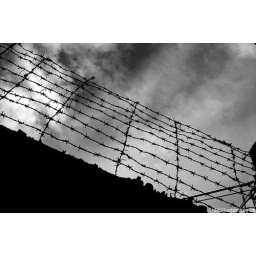
a barbed-wire fence creates an artificial feel of safety in my house